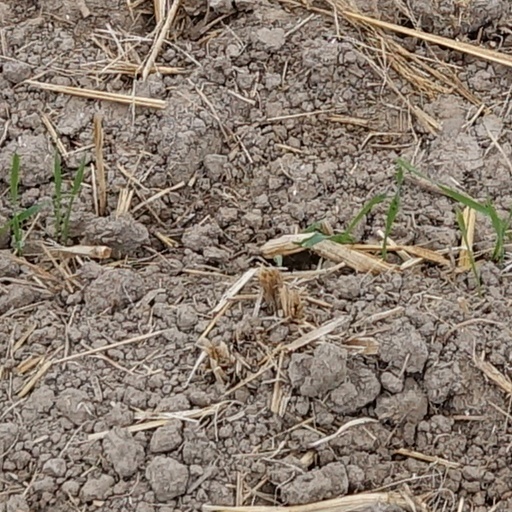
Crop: wheat